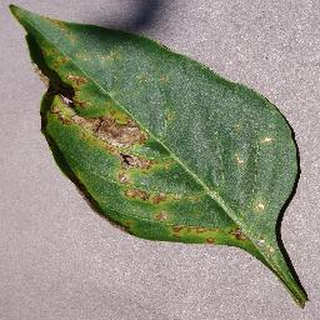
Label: bell_pepper_bacterial_spot